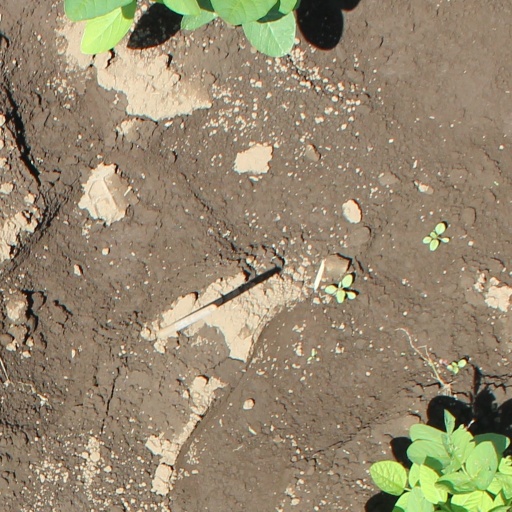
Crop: soybean